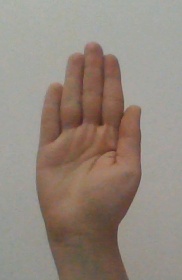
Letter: seen